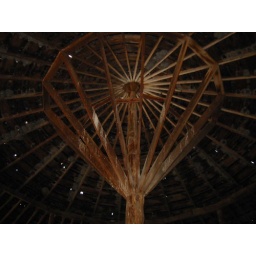
Interior view. This barn was used for breaking horses in the winter.